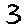
Label: 3